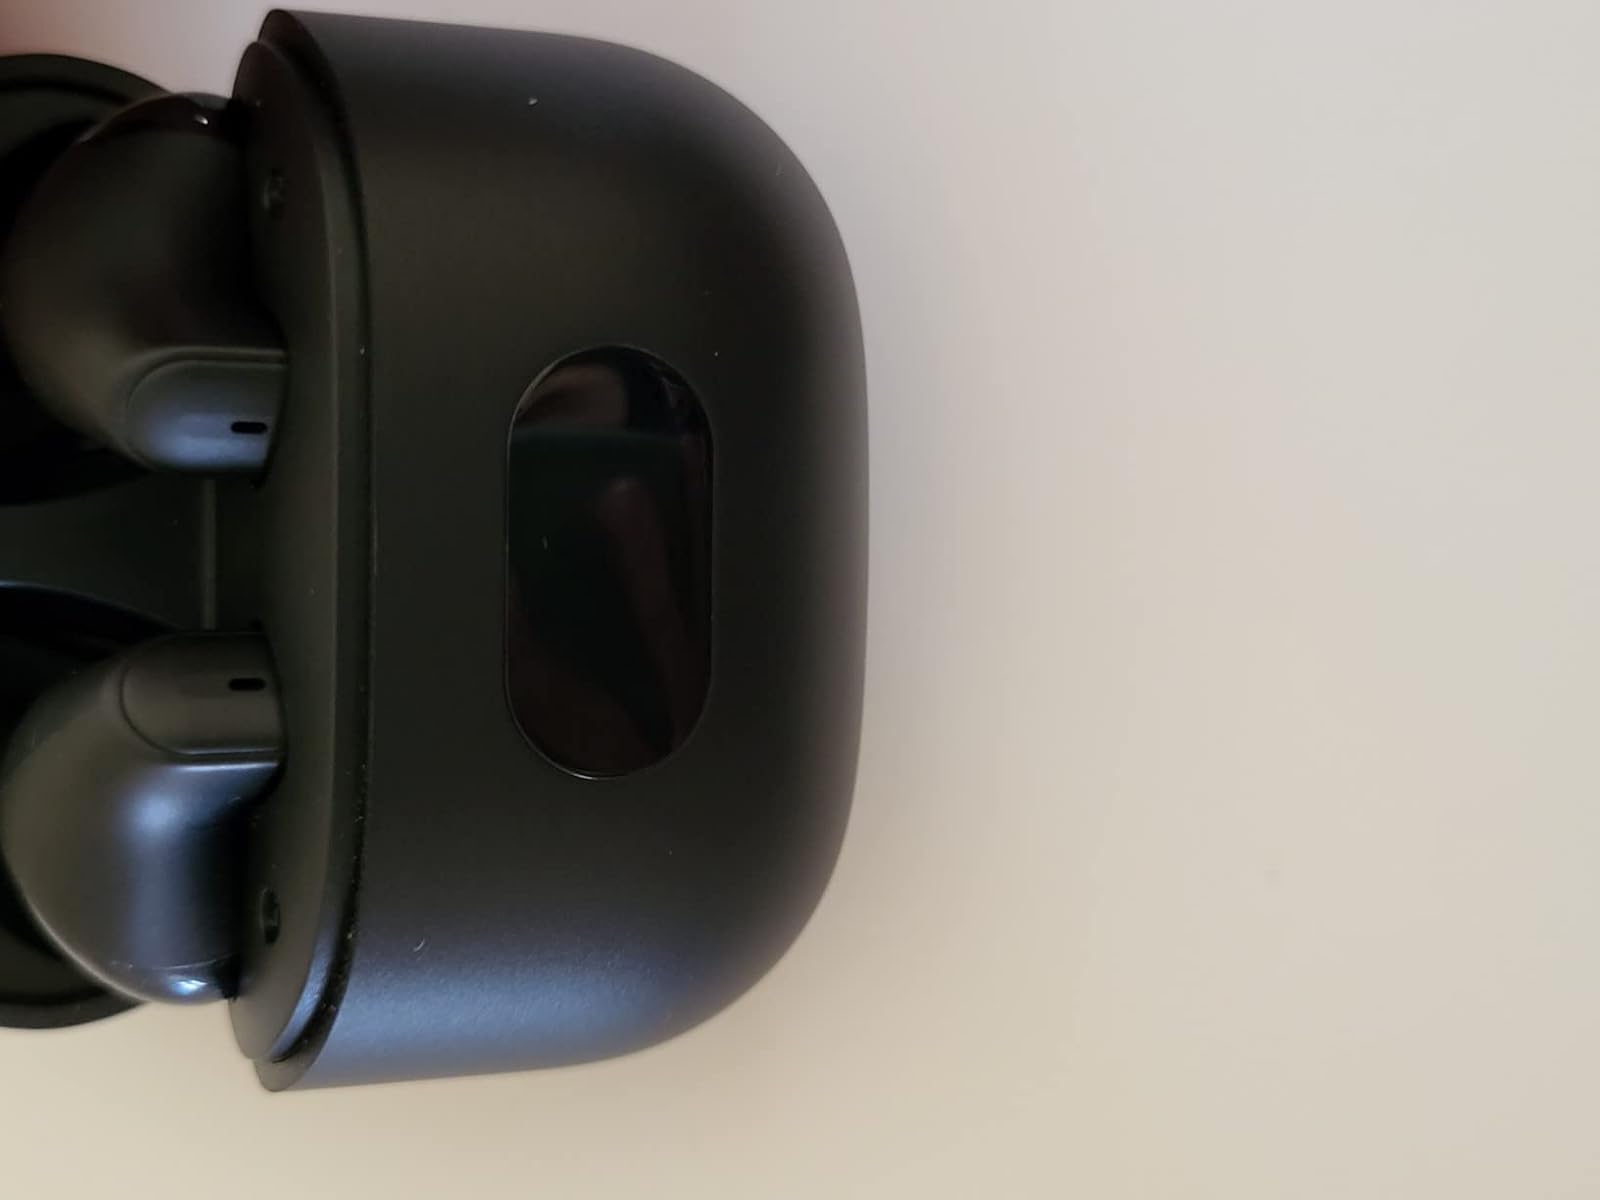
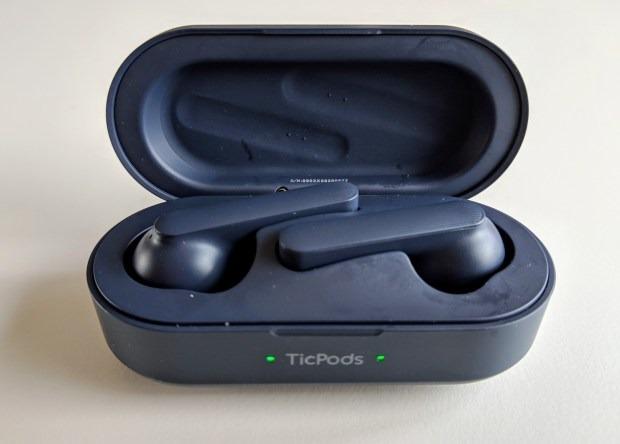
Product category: earbuds
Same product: no